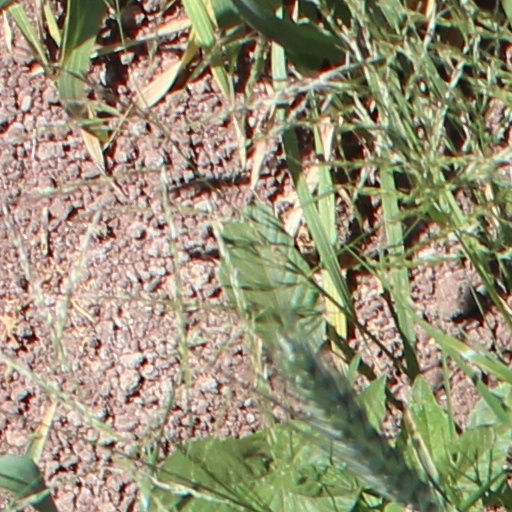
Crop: wheat